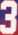
Number: 3